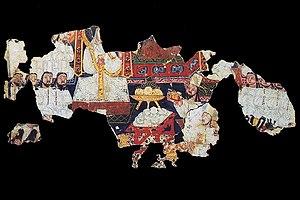
Le manichéisme est une religion fondée par le perse Mani au IIIᵉ siècle.
Les expéditions allemandes à Tourfan, au Xinjiang, en Chine, ont été menées entre 1902 et 1914. Elles ont débuté par Albert Grünwedel, ancien directeur au Musée ethnologique de Berlin, et été organisées par Albert von Le Coq. Theodor Bartus, qui était membre du personnel du musée et chargé de détacher des parois des grottes et des ruines les peintures trouvées lors des expéditions, était présent lors des quatre expéditions. Les deux chefs d'expédition, Grünwedel et Le Coq, sont retournés à Berlin avec des milliers de peintures et autres objets d'art, ainsi que plus de 40 000 fragments de texte. En 1902, la première équipe de recherche, en grande partie financée par Friedrich Krupp, le fabricant d'armes, est partie pour Tourfan et est revenue un an plus tard avec 46 caisses pleines de trésors. Guillaume II, à l'époque empereur de l'Allemagne, était enthousiaste et a aidé à financer la deuxième expédition avec Krupp. La troisième a été financée par le ministère de la Culture. La quatrième expédition, sous la direction de Le Coq, a été marquée par de nombreuses difficultés et a finalement été coupée court par le déclenchement de la Première Guerre mondiale en 1914.